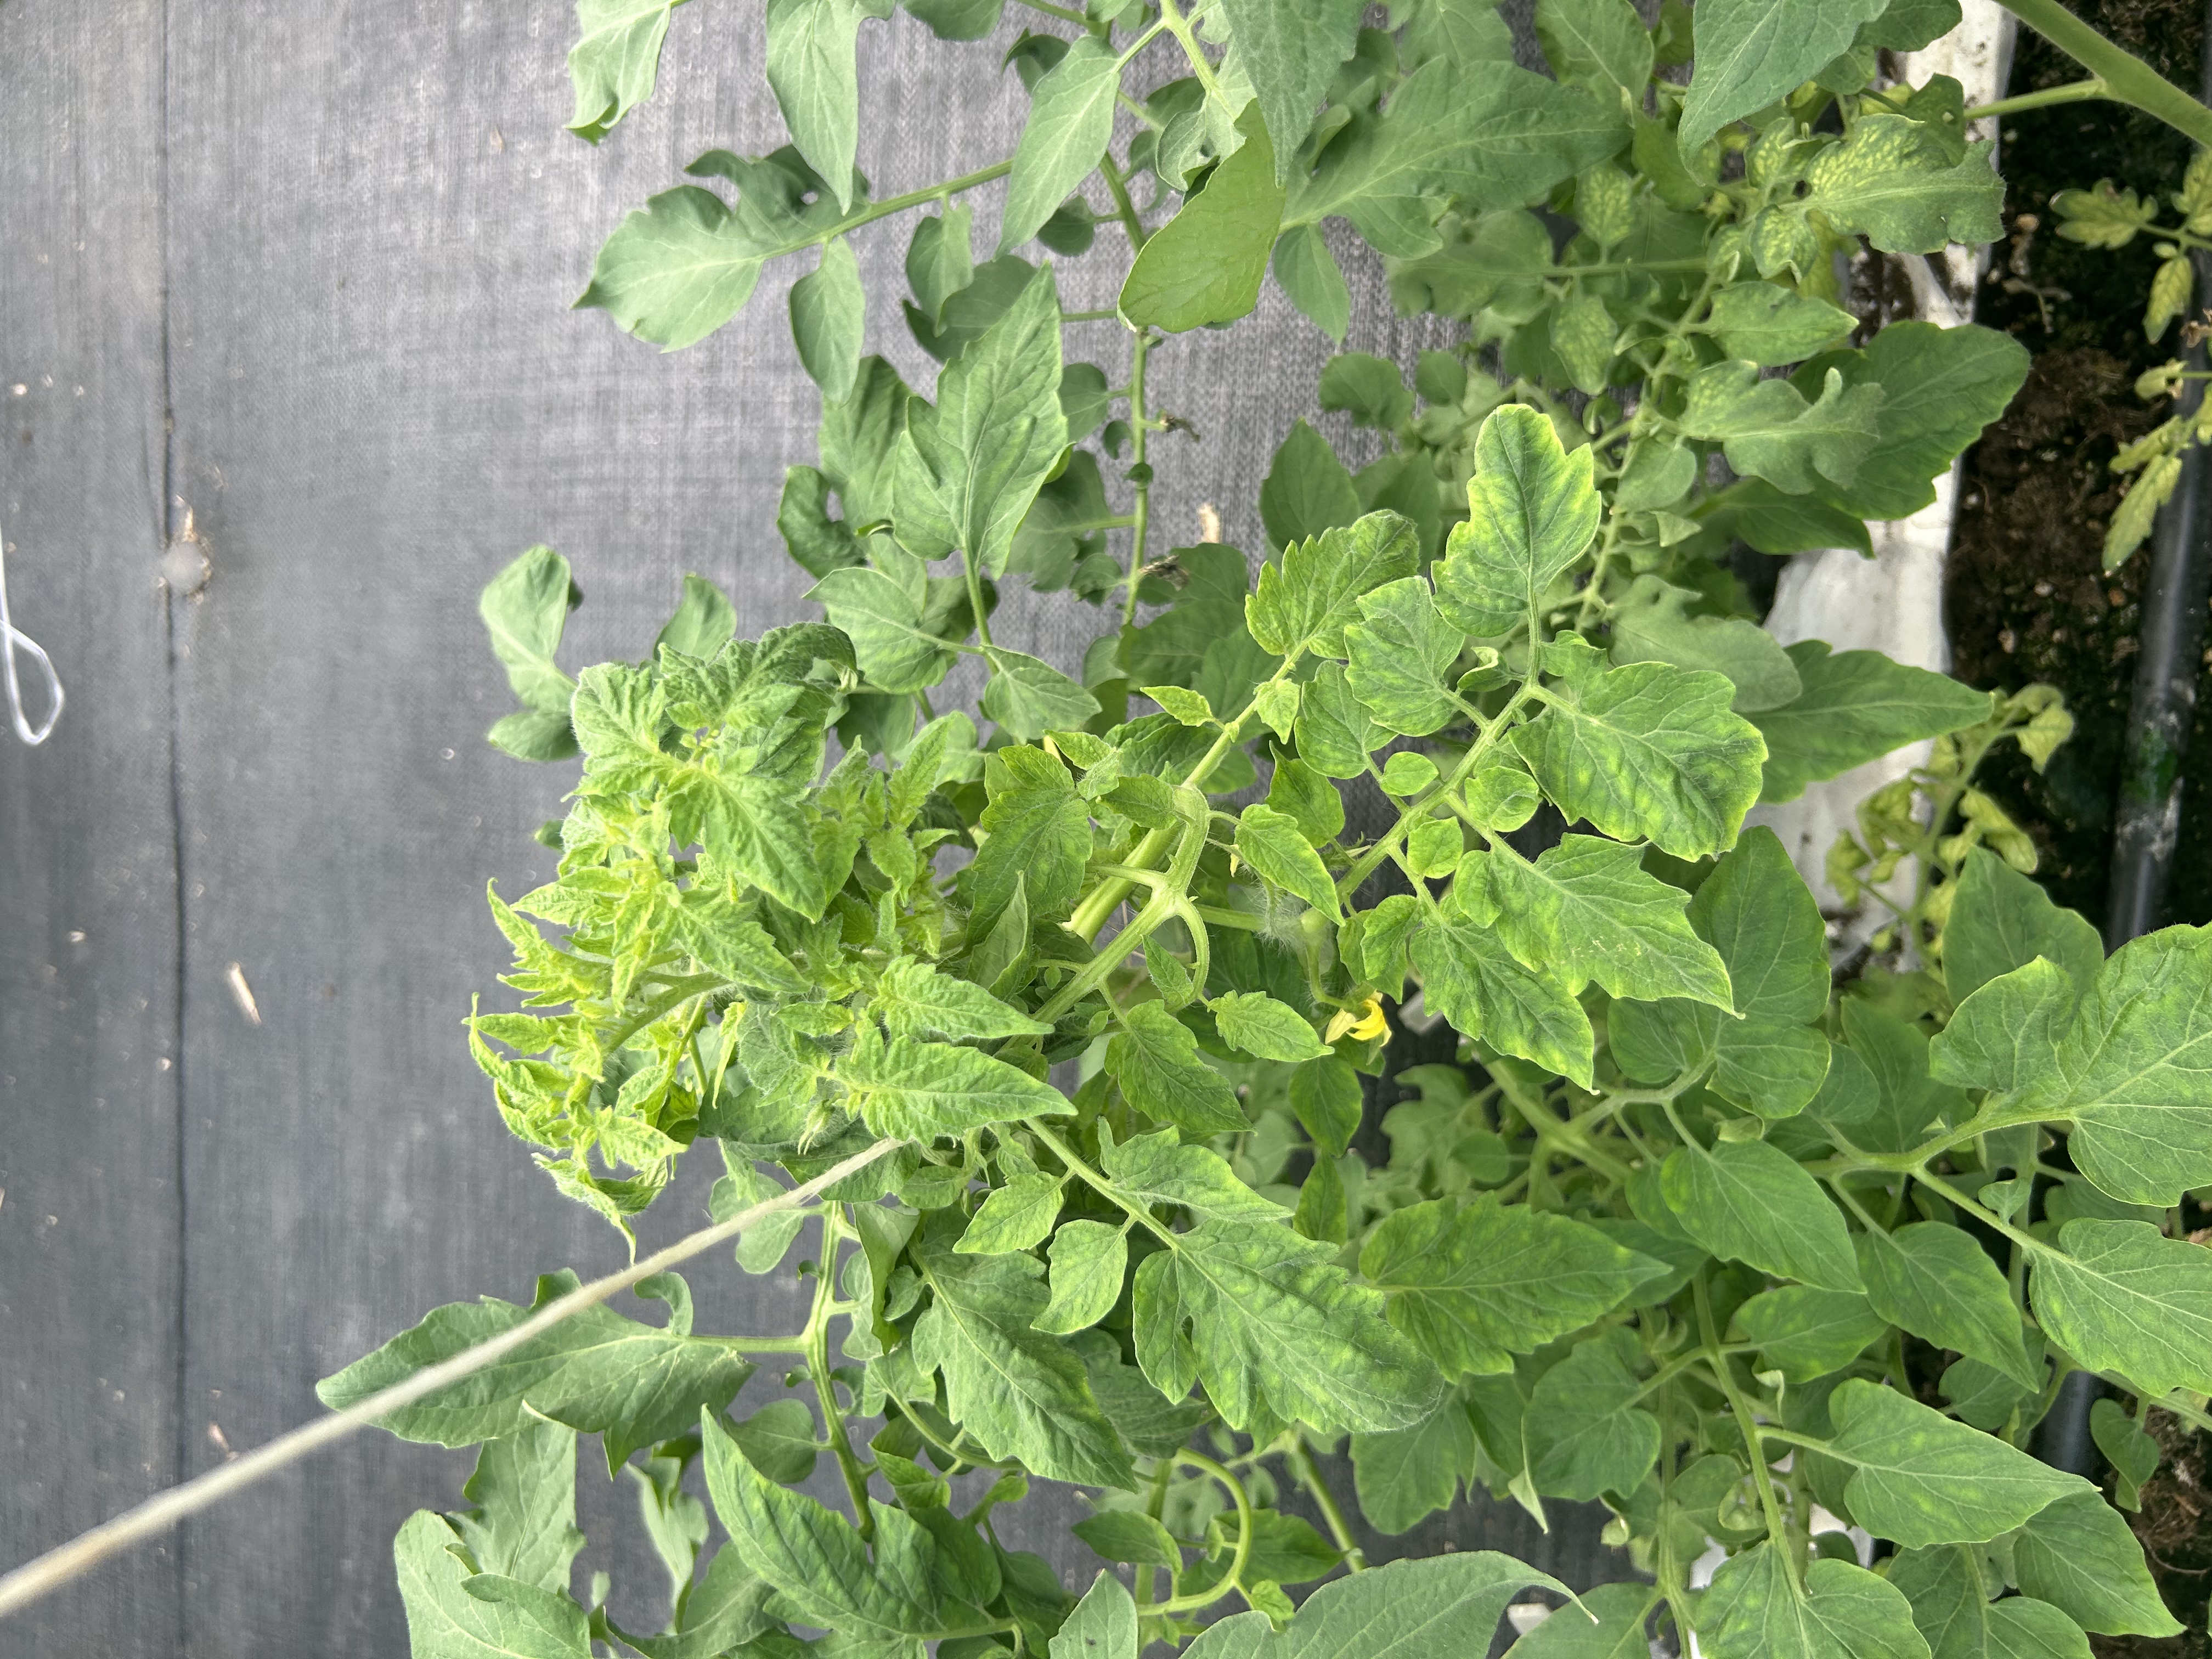
Disease: Viral